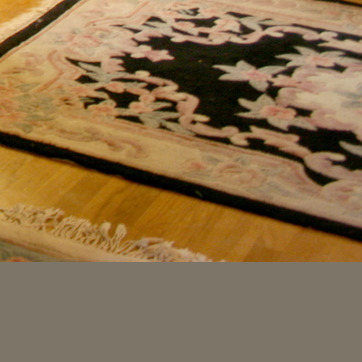
Material: carpet